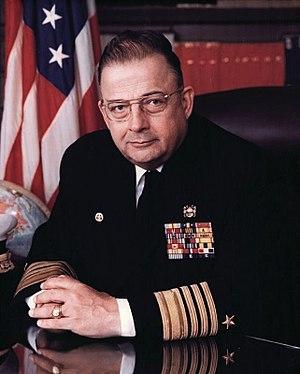
L'United States Atlantic Command était un Unified Combatant Command des forces armées des États-Unis. Créé en 1947, il est renommé United States Joint Forces Command en 1999 afin de développer et tester de nouveaux concepts opérationnels, avant sa dissolution en 2011 pour motif budgétaire.